Nicolas Sarkozy

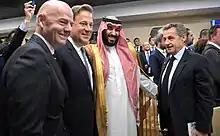
Sarkozy with Mohammad bin Salman, Gianni Infantino and Juan Carlos Varela at the FIFA World Cup in Russia, 14 June 2018

Muammar Gaddafi's official visit to Nicolas Sarkozy in December 2007 triggered a strong wave of protests against the President in France.